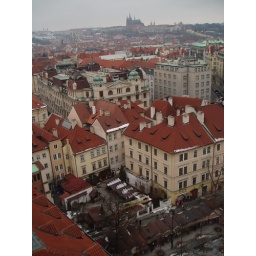
View from the astronomical clock tower in Prague.